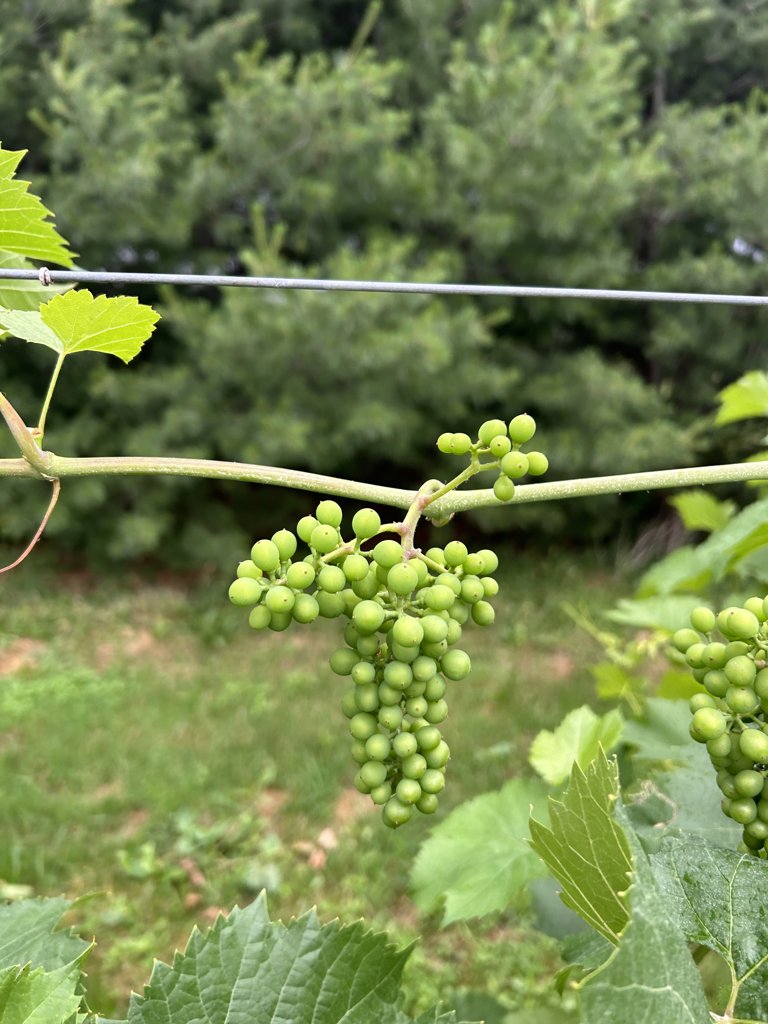
Berries visible: 133
Grape clusters: 2